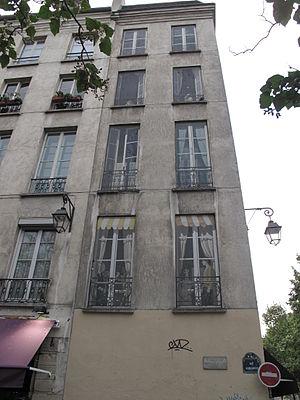
Tour de ventilation recouverte de dessins en trompe-l'oeil. Rue Quincampoix, Paris 4e arr.
Cet article recense les façades factices de Paris, en France.
La voirie souterraine des Halles est un vaste complexe routier souterrain d'une longueur de 4200 mètres situé dans le quartier des Halles, dans le 1ᵉʳ arrondissement de Paris.
La rue Quincampoix est une voie, ancienne, des 3ᵉ et 4ᵉ arrondissements de Paris, en France.